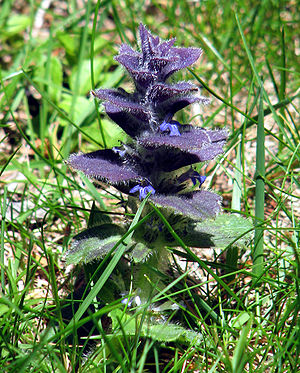
Pyramidelæbeløs
Pyramide-Læbeløs (Ajuga pyramidalis)